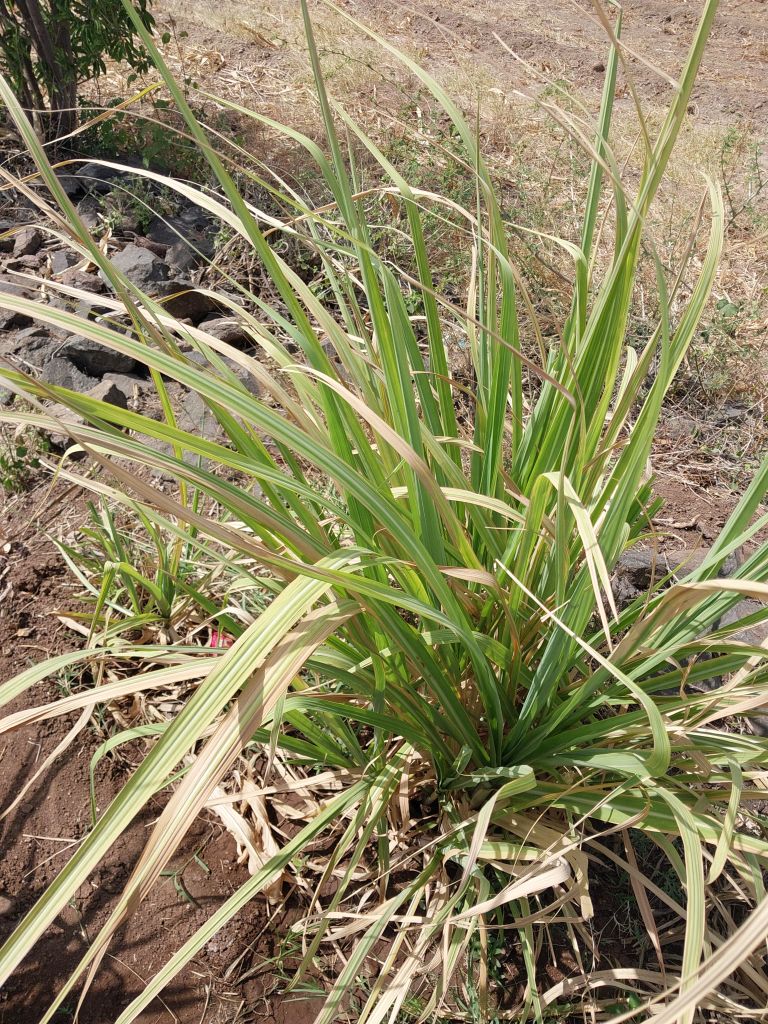
Label: Grassy shoot